Hélène et les Garçons

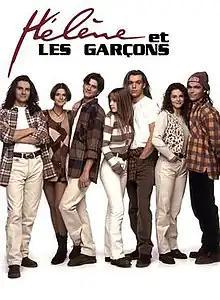

Hélène et les Garçons ("Helen and the Boys") is a French television sitcom that aired from 1992 to 1994. It is a spin-off from the series "First Kisses", and follows Hélène Girard and her friends in their life as students.